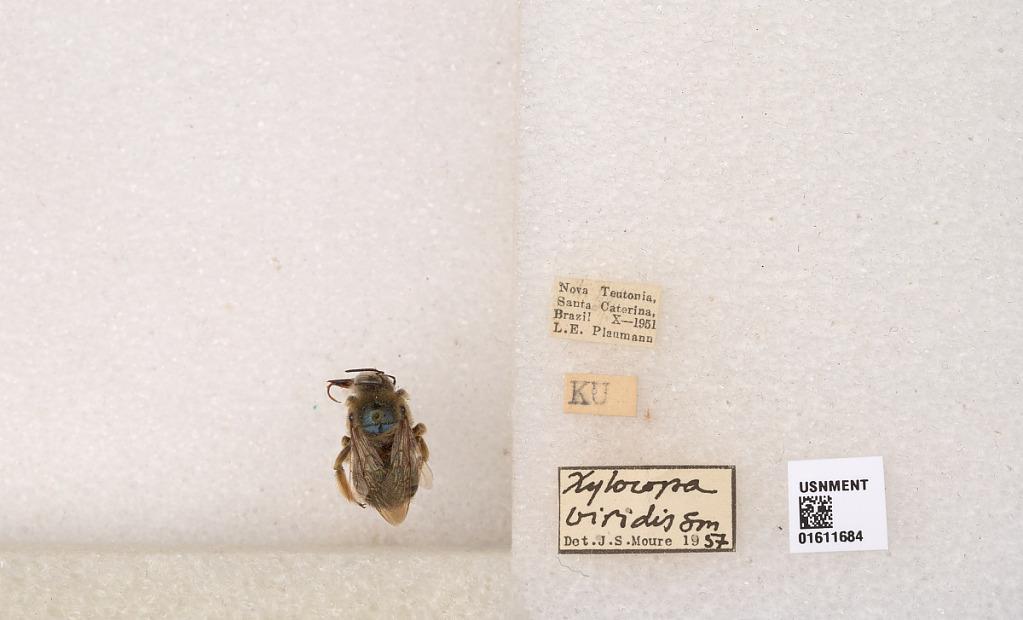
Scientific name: Xylocopa (Schonnherria) viridis Smith
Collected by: L. Plaumann
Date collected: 1951-10-1
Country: Brazil
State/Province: Santa Catarina
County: Seara
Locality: Nova Teutonia
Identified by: Moure, J. S.